Erika Sánchez

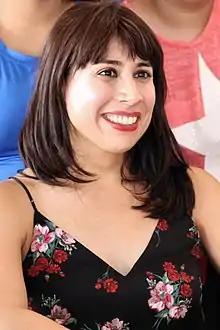
Sánchez at the 2018 Texas Book Festival

Erika L. Sánchez (born c. 1984) is an American poet and writer. She is the author of poetry collection "Lessons on Expulsion," a young adult novel "I Am Not Your Perfect Mexican Daughter", a 2017 finalist for the National Book Award for Young People's Literature, and "Crying in the Bathroom: A Memoir". She was a professor at DePaul University.